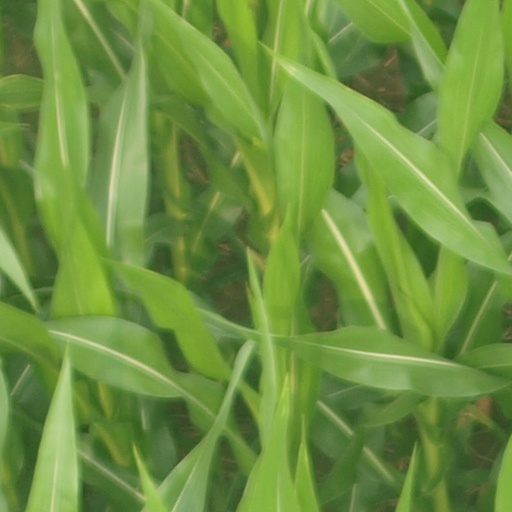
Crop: maize; corn